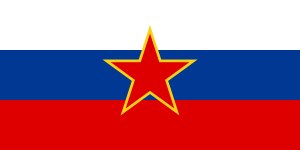
Sloveniens flag
Socialistrepublikken Sloveniens flag i Jugoslavien, 1945-1990.
Sloveniens flag består af tre lige brede vandrette striber i farverne hvid, blå og rød, med Sloveniens rigsvåben. Rigsvåbnet er et skjold, der viser Sloveniens højeste bjerg, Triglav, sammen med to bølgende blå streger, som repræsenterer Adriaterhavet. Over dette hænger tre sekstakkede stjerner.